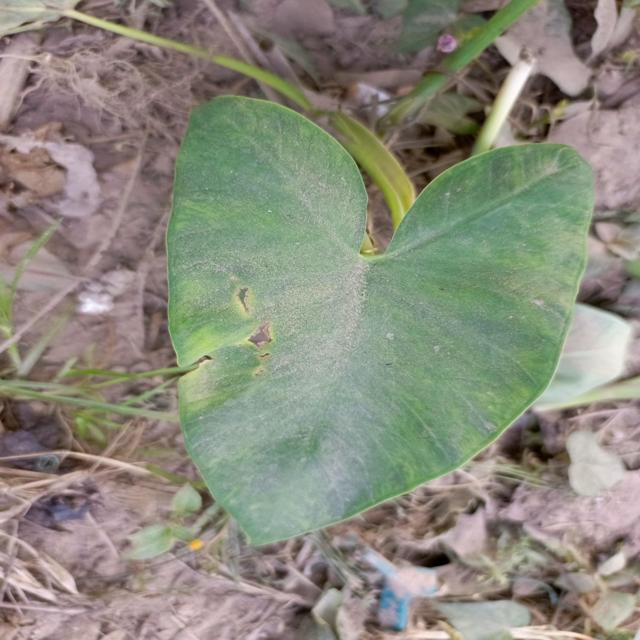
Label: Mid_Blight